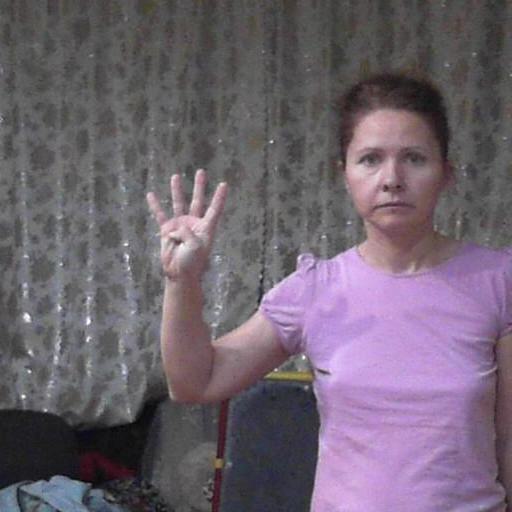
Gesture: four